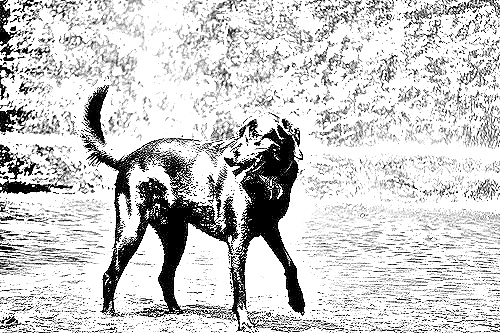
Portrait style: Sketch Portrait